Seven Species

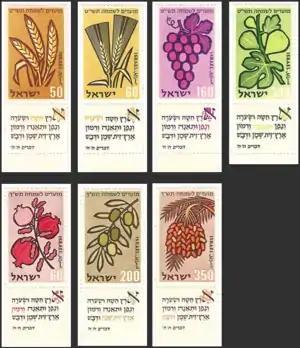
The Seven Species as depicted by on a set of Israeli postage stamps (top row issued in 1958, bottom row issued in 1959). The Biblical verse on the extension of all seven stamps is from Deuteronomy 8:8

The seven species are traditionally eaten on "Tu Bishvat", the Jewish "New Year for Trees"; on "Sukkot", the "Festival of Booths"; and on "Shavuot", the "Festival of Weeks". In "halakha" (Jewish law), they are considered more important than other fruits, and a special "berakhah" (blessing) is recited after eating them. Additionally, the blessing prior to eating them precedes those of other food items, except for bread.